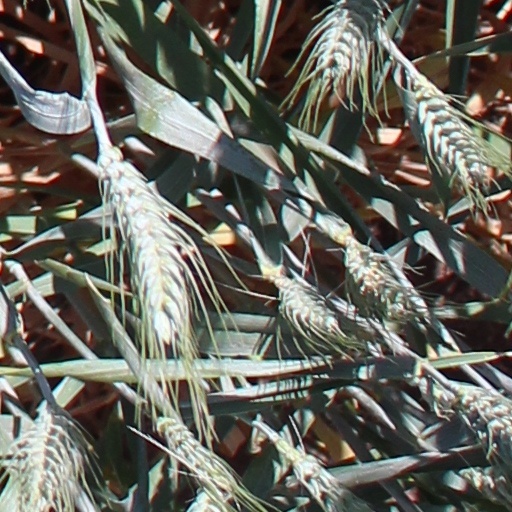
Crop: wheat